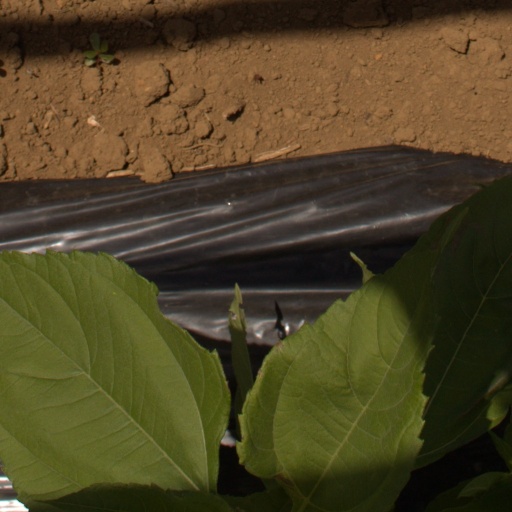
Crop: Jerusalem artichoke